Rosie Sutton

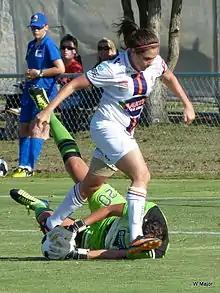
Sutton playing for Perth Glory in 2014

Rosie Sutton (born 19 January 1990) is an Australian soccer player, who plays for Brisbane Roar in the Australian W-League. She has previously played for Perth Glory, Adelaide United, Western Sydney Wanderers, and Melbourne Victory in the Australian W-League as for ÍBV in the Icelandic Úrvalsdeild kvenna.